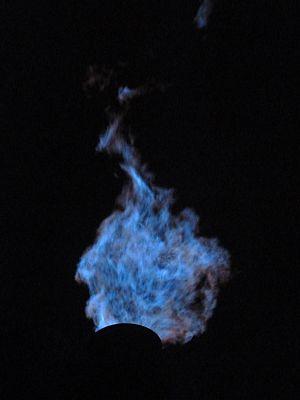
Flamme due à la combustion de gaz de haut fourneau à la torchère. Cette flamme bleue clair n'est visible que de nuit.
Un haut fourneau est une installation industrielle destinée à simultanément désoxyder et fondre les métaux contenus dans un minerai, par la combustion d'un combustible solide riche en carbone. En général, le haut fourneau transforme du minerai de fer en fonte liquide, en brûlant du coke qui sert à la fois de combustible et d'agent réducteur. Bien que la fonte produite soit un matériau à part entière, cet alliage est généralement destiné à être affiné dans des aciéries.
Le gaz de haut fourneau est un gaz récupéré à la sortie du gueulard des hauts fourneaux, dans la fabrication de l'acier. Il contient du monoxyde de carbone et du dihydrogène, dont la combustion permet le chauffage de l'air injecté dans les hauts fourneaux. Le surplus est utilisé pour la cokéfaction, la production de vapeur et d’électricité.